Alexander Hahn (footballer)

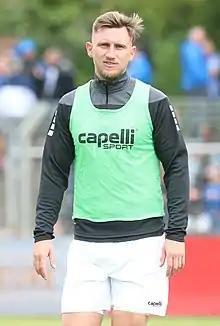
Hahn in 2022

Alexander Hahn (born 20 January 1993) is a German professional footballer who plays as a centre-back for MSV Duisburg.